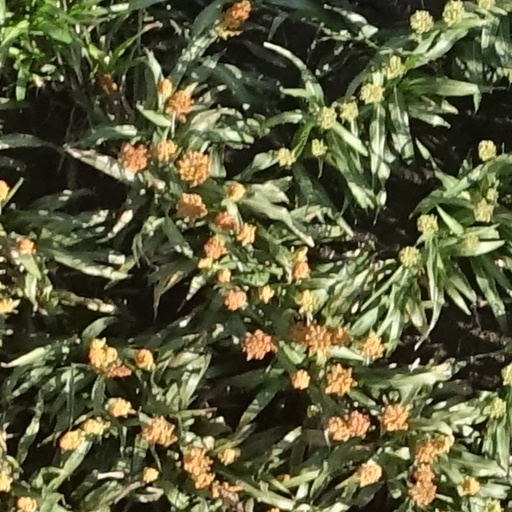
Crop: sorghum